Bossy Rossy RuBoot

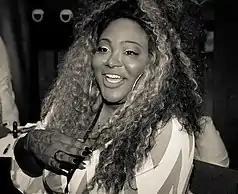
Ts Madison is a guest judge.

For the episode's mini-challenge, the contestants "read" (playfully insult) each other. Gottmik wins the mini-challenge.